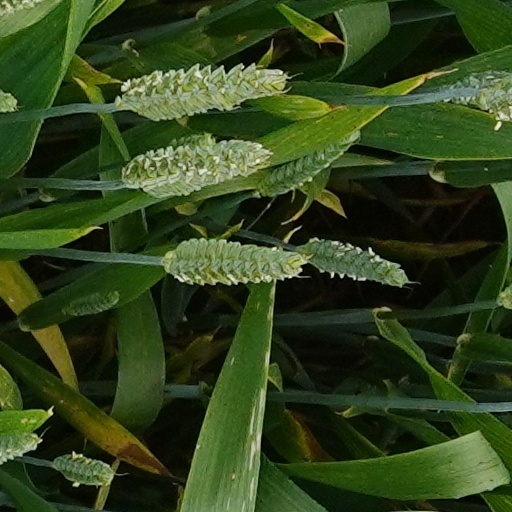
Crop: wheat